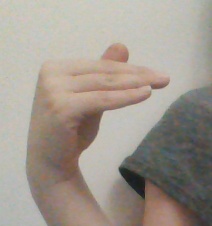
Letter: khaa